Chilean Central Valley

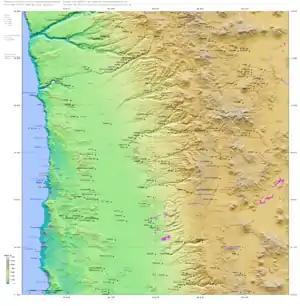
Topographic map showing the portion of the Chilean Central Valley known as Pampa del Tamarugal.

In northernmost Chile the central valley is made up of the Pampitas, a series of small flats dissected by deep valleys. Immediately south of the Pampitas, in Tarapacá Region and northern of Antofagasta Region, the Central Valley is known as Pampa del Tamarugal. Contrary to the Pampitas valleys descending from the Andes do not incise the plains but merge into the surface of Pampa del Tamarugal at a height of "c". 1500 m. The westernmost portion of Pampa del Tamarugal has a height of 600 m. This western part contain a series of raised areas called "pampas" and basins containing salt flats. Interconnecting basins are important corridors for communication and transport in northern Chile.